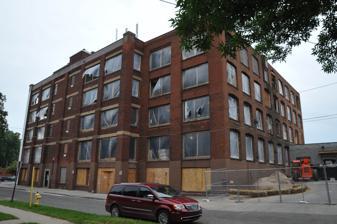
Building: Shantz Button Factory
Country: United States of America
Year built: 1904
United States historic place Shantz Button Factory U.S. National Register of Historic Places Shantz Button Factory, January 2008 Show map of New York Show map of the United States Location 340 & 330 Rutgers St., 795 Monroe Ave., Rochester, New York Coordinates 43°08′34″N 77°35′25″W / 43.14278°N 77.59028°W / 43.14278; -77.59028 Area 1.09 acres (0.44 ha) Built 1903 ( 1903 ) -1904, 1905, 1916, 1920 NRHP reference No. 13000600 Added to NRHP August 13, 2013 Shantz Button Factory is a historic button factory located in southeast Rochester , Monroe County, New York .  The factory consists of three buildings built between 1903 and 1920. The buildings are of heavy timber-frame construction with brick walls, large window openings, flat roofs, and decorative brick cornices . The buildings are five, two, and one stories in height. The button factory closed in the mid-1920s. It was listed on the National Register of Historic Places in 2013. References